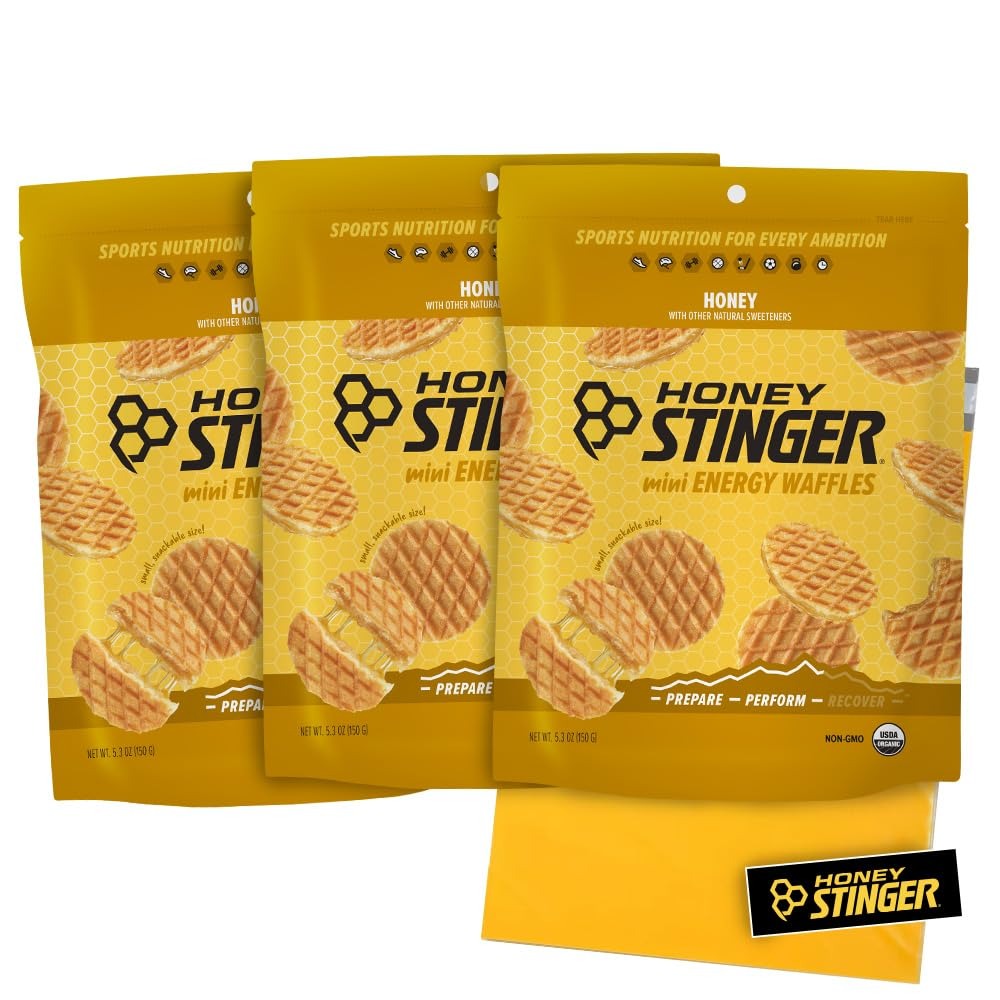
Item Name: Honey Stinger Honey Mini Waffles – Multi Pack With Sticker – 3 Count – Vanilla Flavor – Energy Source for Any Activity – Resealable Bags
Bullet Point: Honey Stinger Mini Waffles are a snackable size and in a resealable bag for a convenient source of energy for before and during activities. Variety pack comes with Honey Stinger custom packaging & Honey Stinger Sticker!
Value: 15.9
Unit: Ounce

Price: 6.88